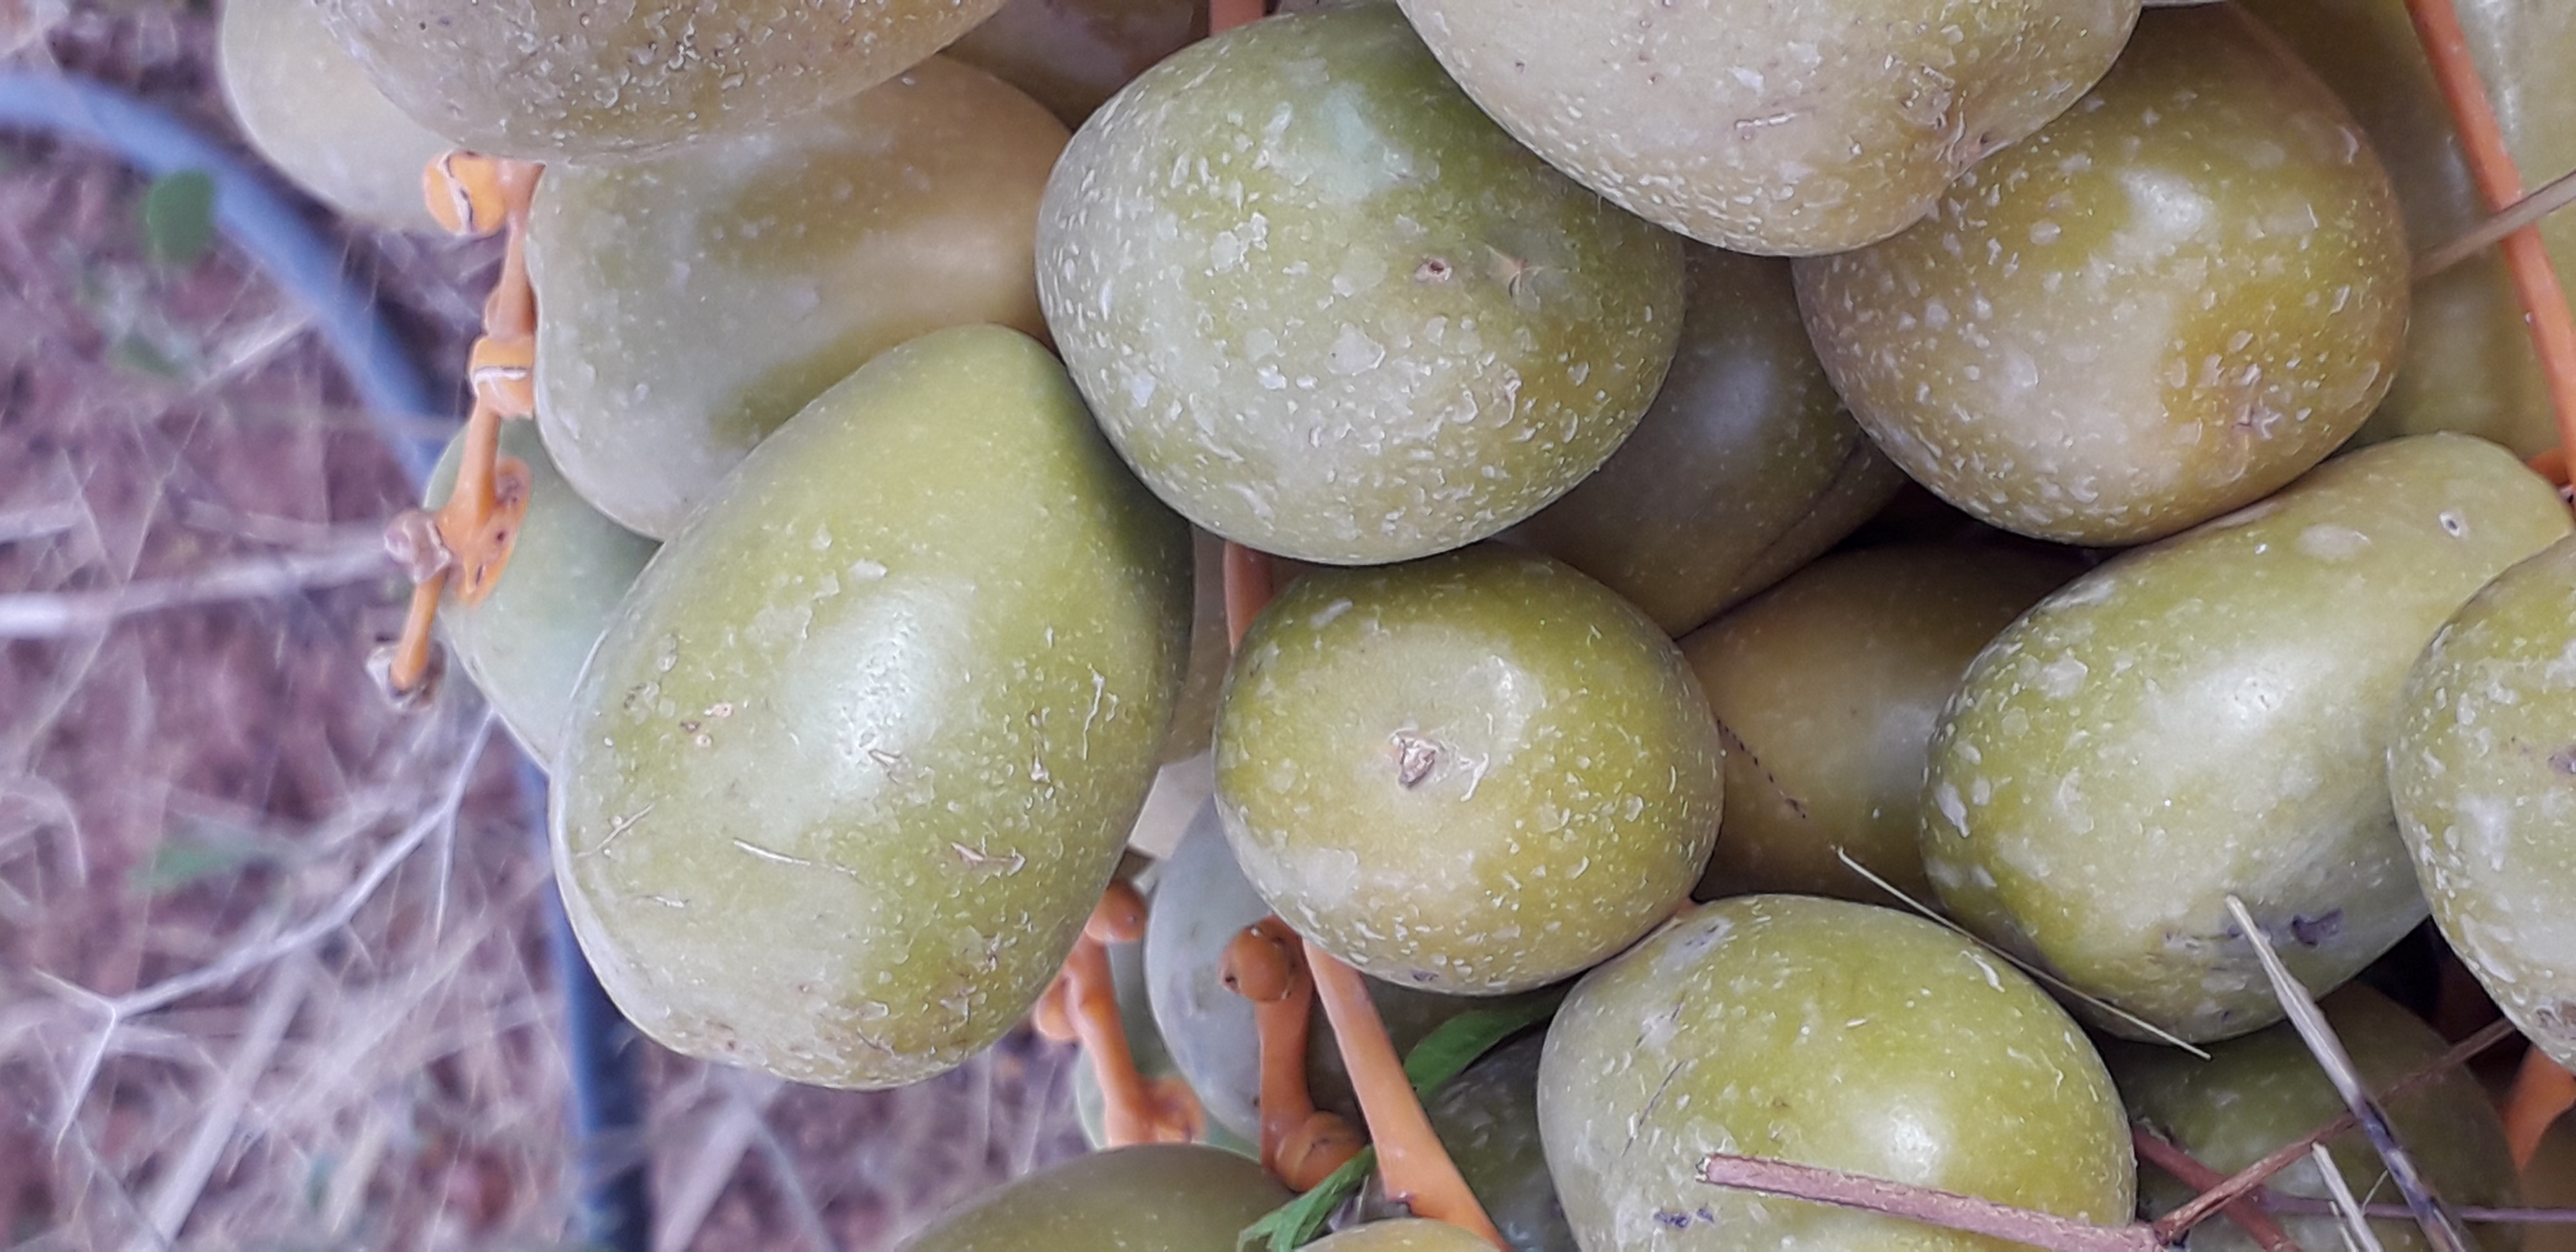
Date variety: Boufagous